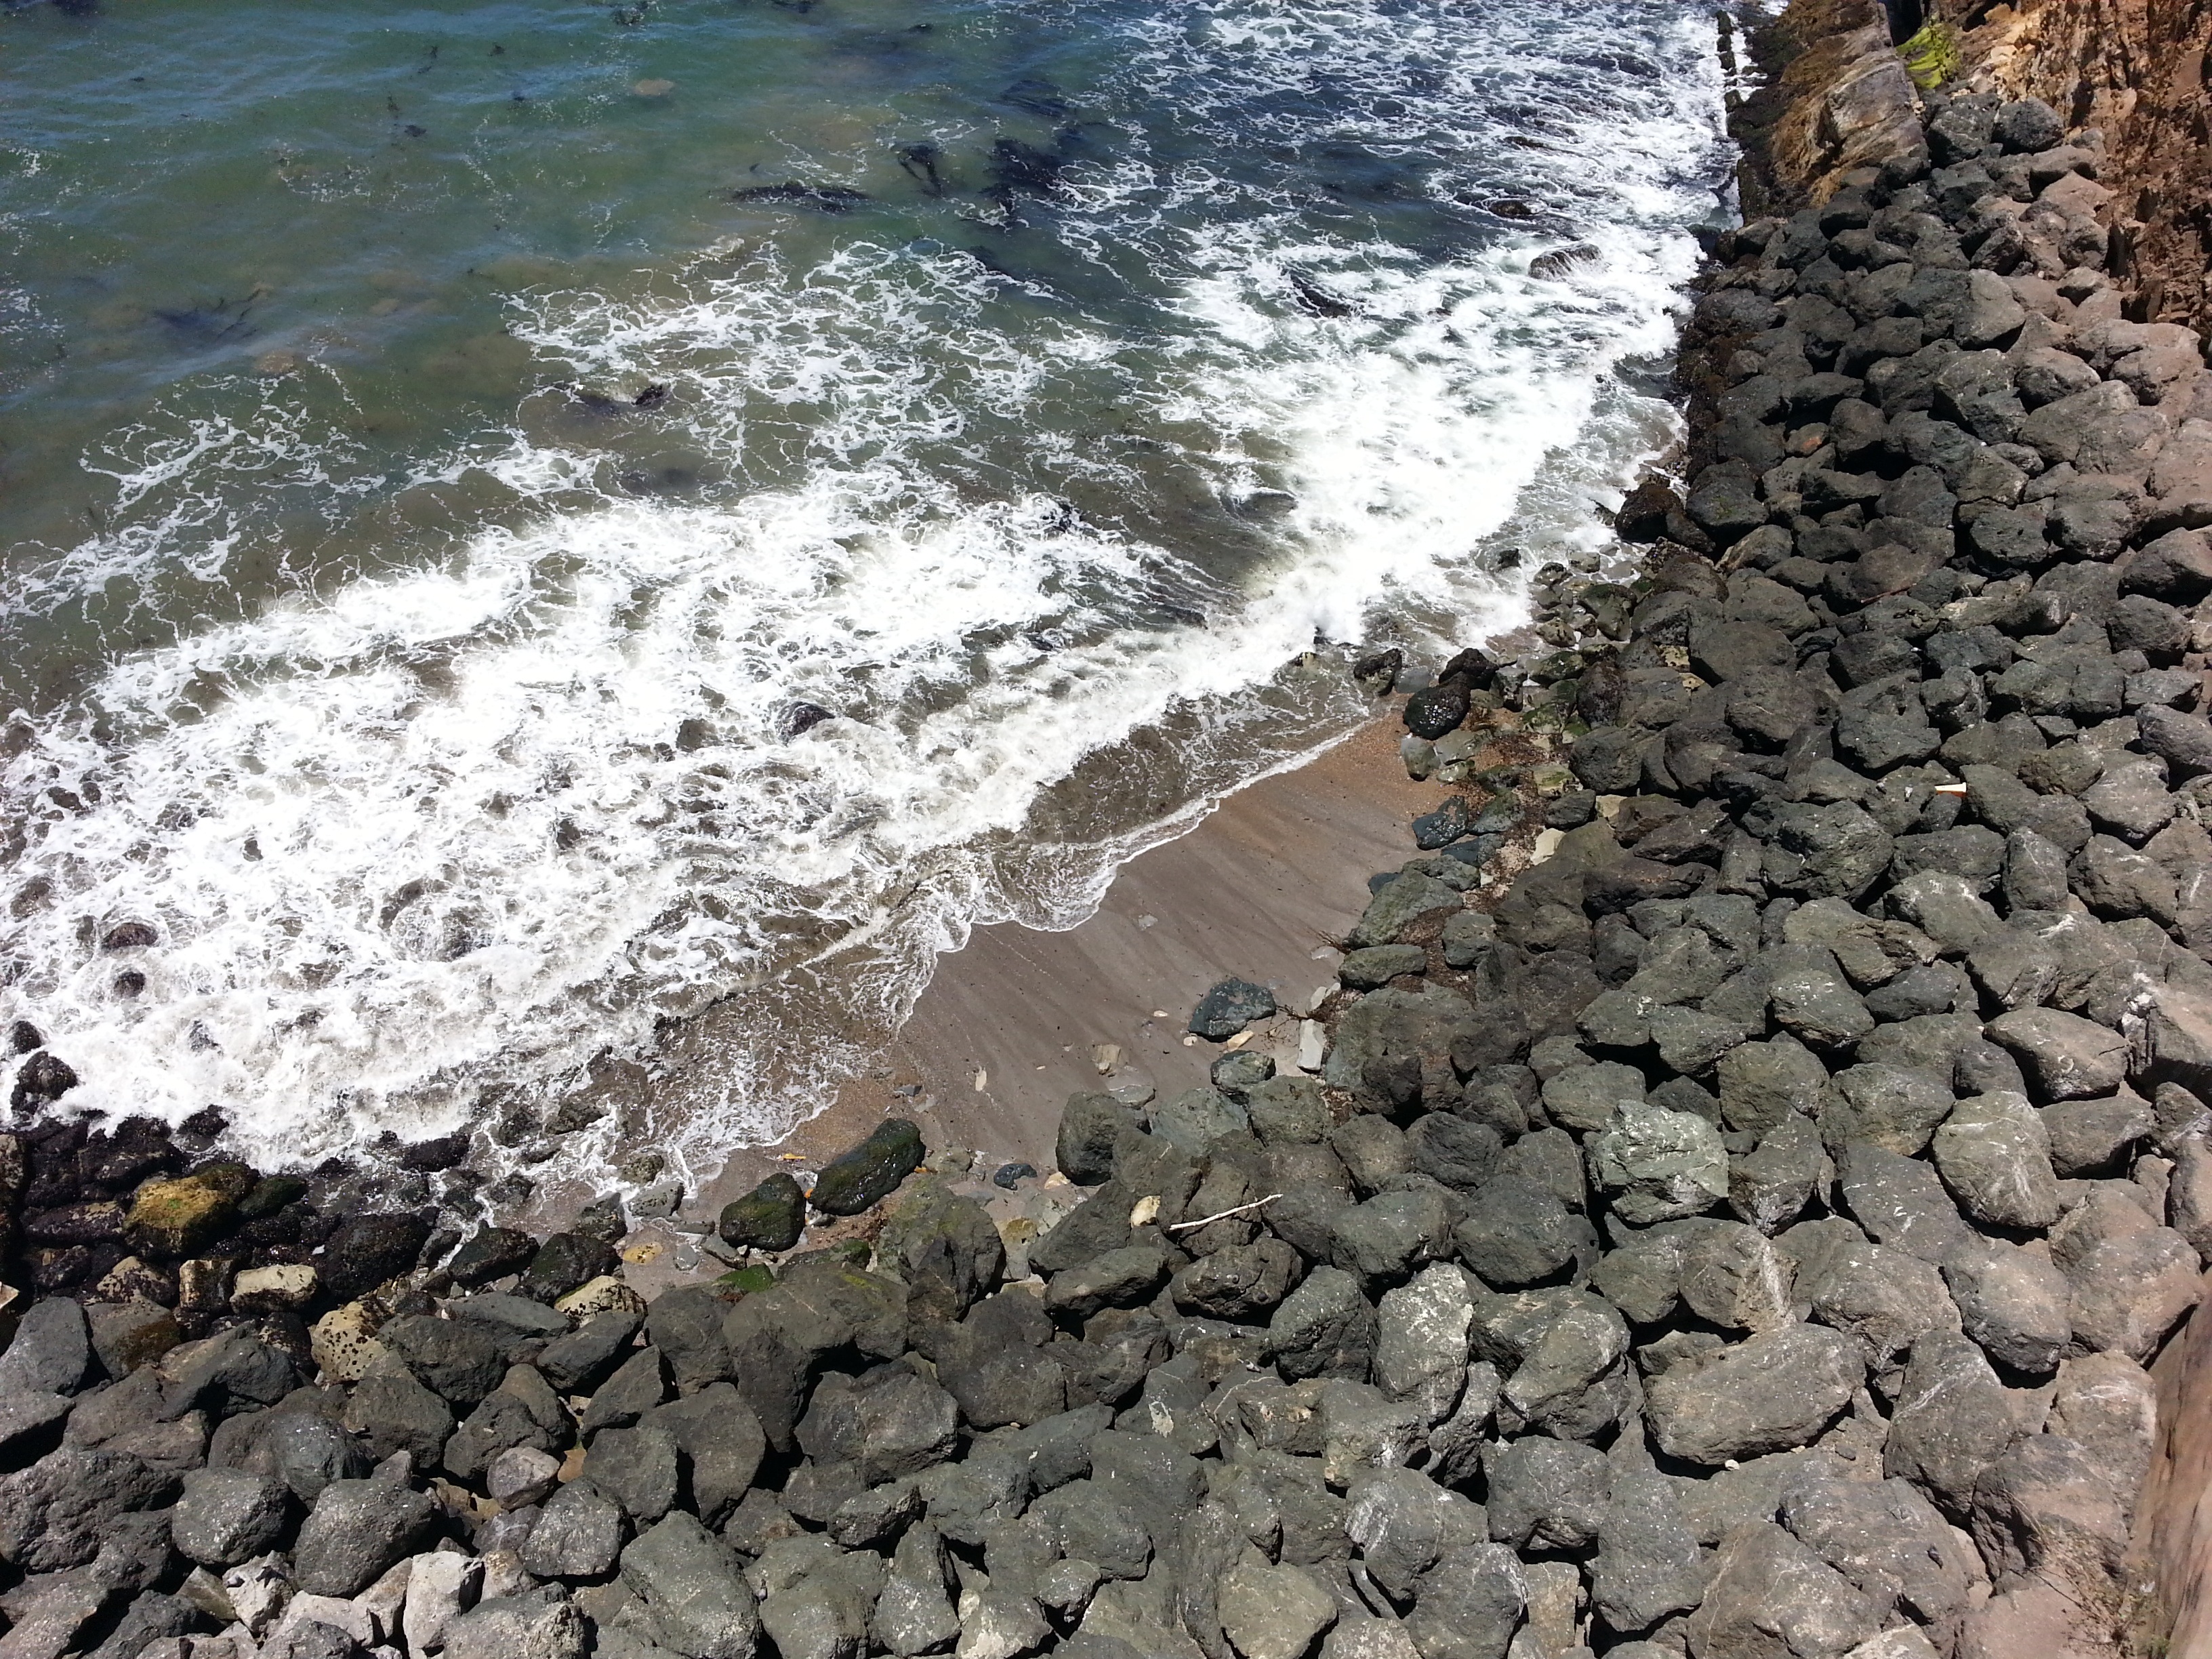
beach, sea, coast, water, rock, shore, river, rapid, soil, geology, booked, geological phenomenon